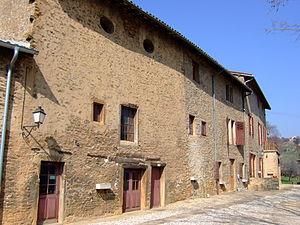
Poleymieux-au-Mont-d'Or est une commune française située dans la métropole de Lyon, en région Auvergne-Rhône-Alpes.
Le musée Ampère est un musée d'histoire de l'électricité dédié à André-Marie Ampère. Le musée, situé à Poleymieux-au-Mont-d'Or dans la métropole de Lyon, est installé dans la maison où André-Marie Ampère a passé une partie de sa jeunesse. Il est labellisé Maisons des Illustres en 2013.
André-Marie Ampère est un mathématicien, physicien, chimiste et philosophe français. Il a été membre de l'Académie des sciences, ainsi que professeur à l'École polytechnique et au Collège de France.
La liste des musées de la métropole de Lyon présente les musées de la métropole de Lyon.